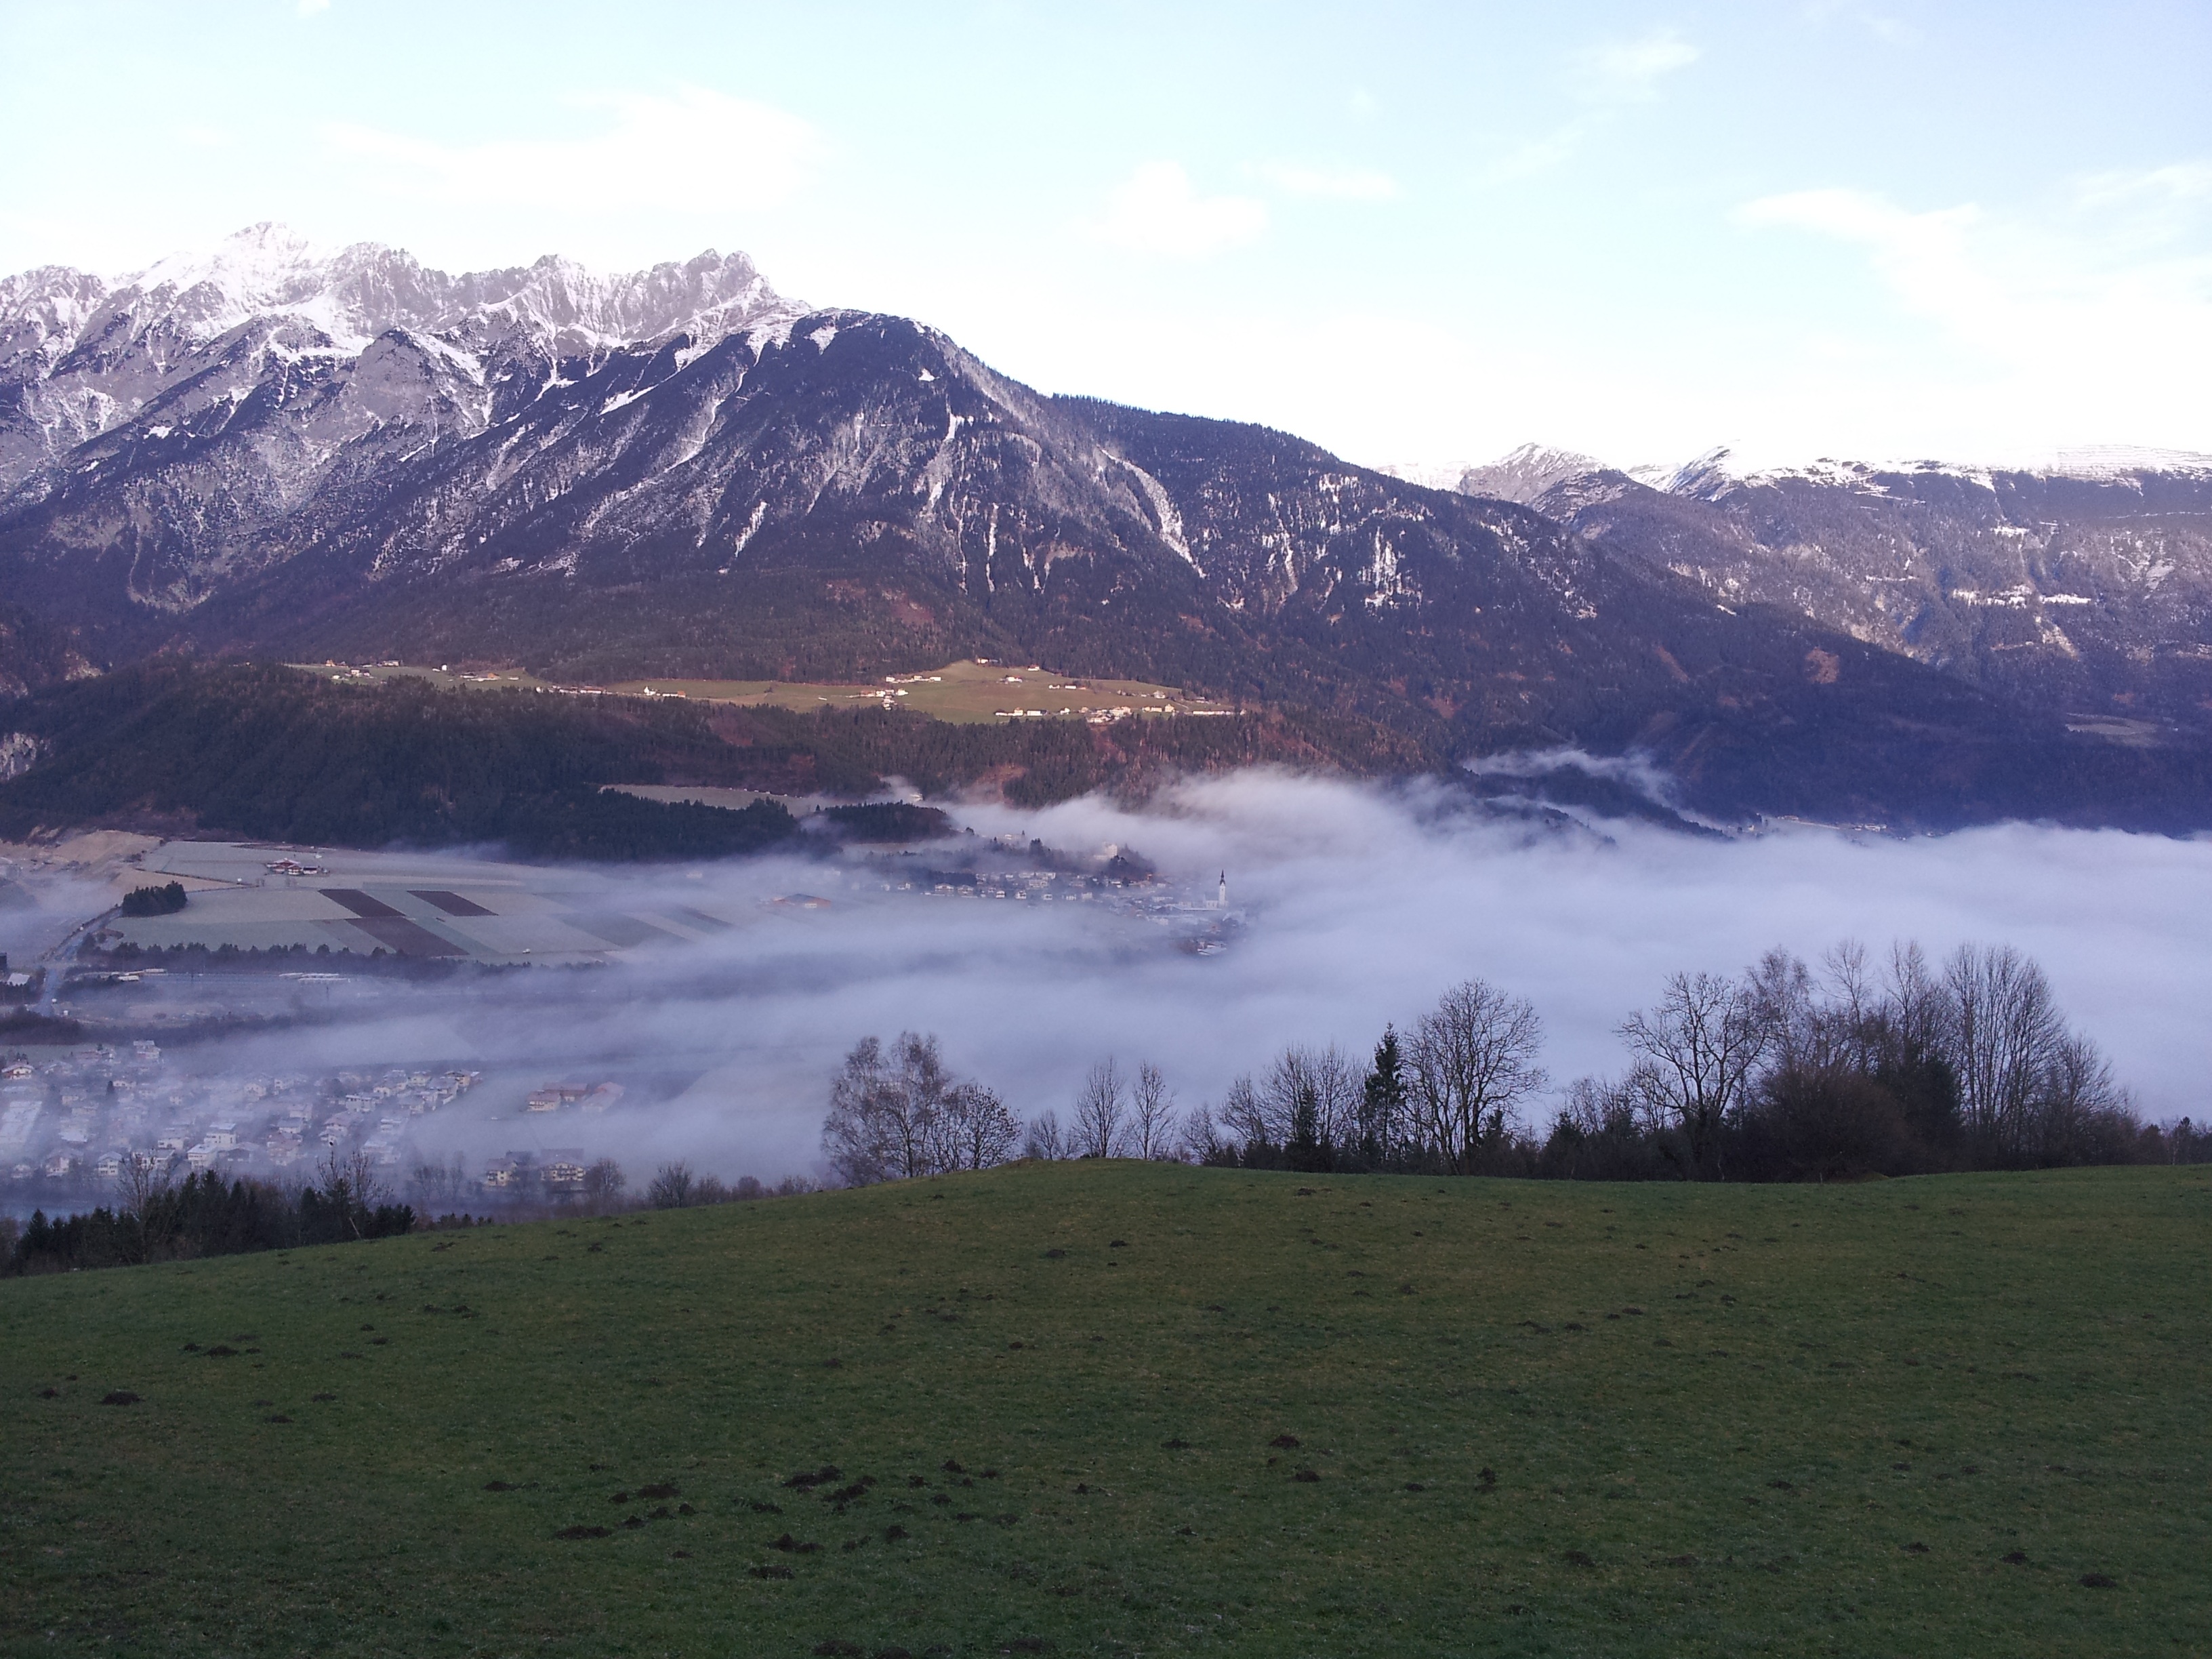
landscape, nature, wilderness, mountain, cloud, mist, meadow, morning, hill, lake, view, valley, mountain range, panorama, weather, alpine, reservoir, highland, ridge, plain, austria, clouds, mountains, grassland, plateau, fell, loch, tundra, tyrol, rural area, landform, inntal valley, tyrolean alps, geographical feature, atmospheric phenomenon, mountainous landforms, vomp